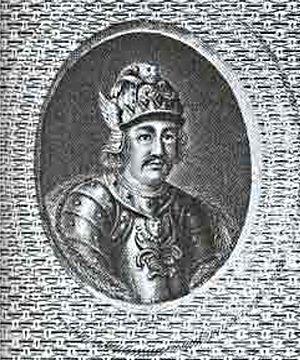
Cette page dresse une liste de personnalités mortes au cours de l'année 1176 :
Mikhalko Iourievitch, dit Michel Iᵉʳ, est un prince du Rus' de Kiev de la dynastie des Riourikides, qui régna en 1173.